The Innovator's Dilemma

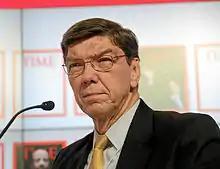
Christensen at the World Economic Forum Annual Meeting in 2013

The term disruptive technologies was first described in depth with this book by Christensen; but the term was later changed to disruptive innovation in a later book (The Innovator's Solution). A disruptive innovation is an innovation that creates a new market and value network that will eventually disrupt an already existing market and replace an existing product.